St. Mary's Mission (Montana)

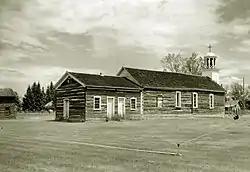
Side and rear of the church

The Historic St. Mary's Mission is a mission established by the Society of Jesus of the Catholic Church, located now on Fourth Street in modern-day Stevensville, Montana. Founded in 1841 and designed as an ongoing village for Catholic Salish Indians, St. Mary's was the first permanent settlement made by non-indigenous peoples in what became the state of Montana. The mission structure was rebuilt in 1866. It was listed on the National Register of Historic Places in 1970.